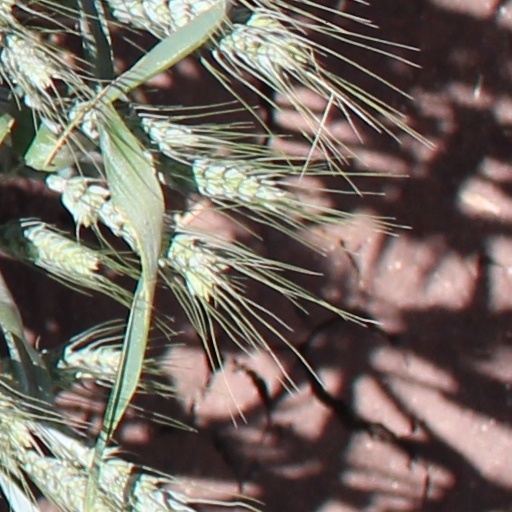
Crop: wheat